Republic of the Floridas

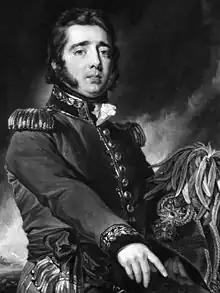
Gregor MacGregor

Gregor MacGregor was a Scotsman who had fought during the Peninsular War before heading to South America and fighting for the revolutionaries in the Spanish American wars of independence. He was also a confidence trickster and likely viewed the annexation of Florida as a worthwhile investment. On top of land investments, MacGregor also wished to become a governor in Florida, to further increase his prestige and wealth.